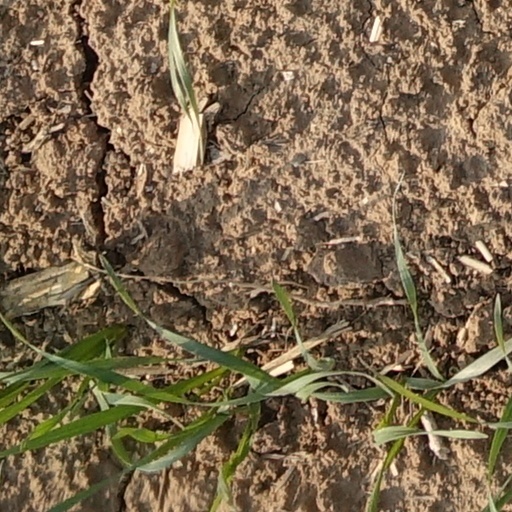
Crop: wheat